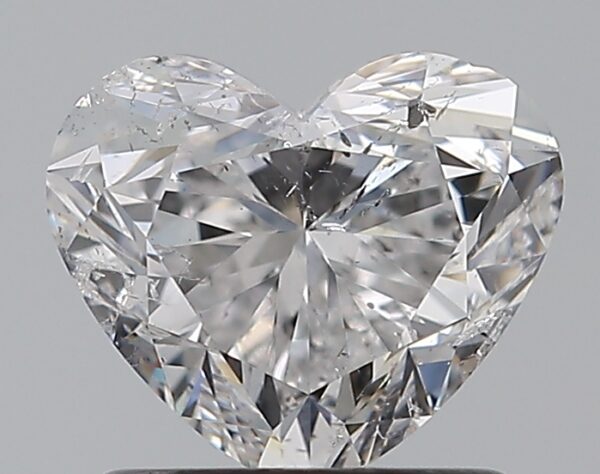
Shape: heart
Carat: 1.01
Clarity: SI2
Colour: E
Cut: EX
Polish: EX
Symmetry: VG
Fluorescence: N
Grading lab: GIA
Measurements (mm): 5.85 x 6.93 x 4.12